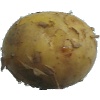
Label: Potato White 1